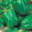
Label: sweet_pepper